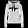
Label: Pullover